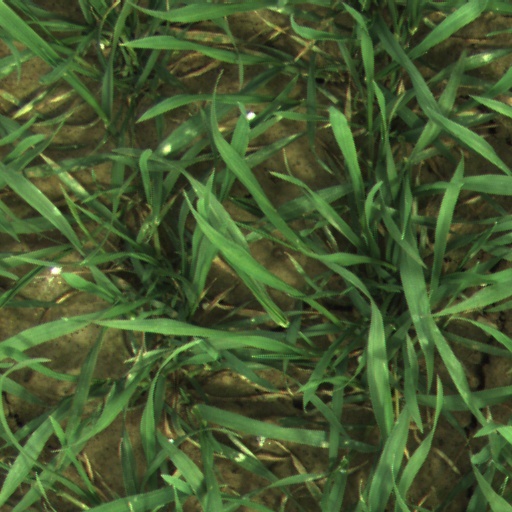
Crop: wheat